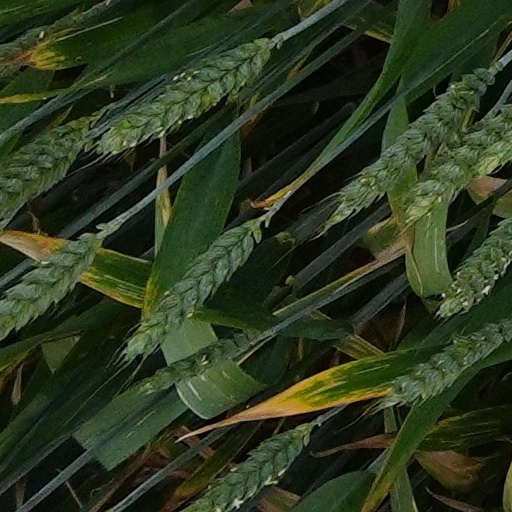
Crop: wheat